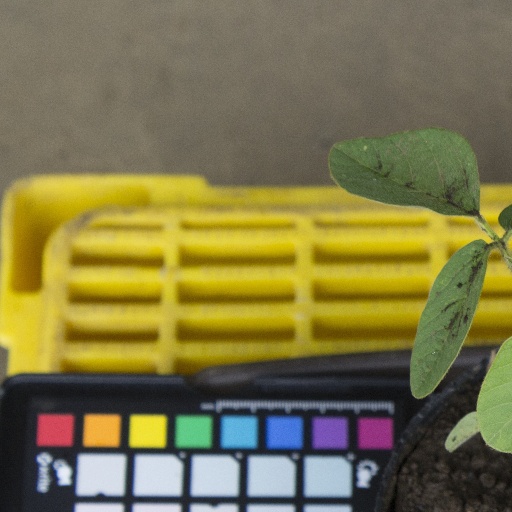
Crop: soybean